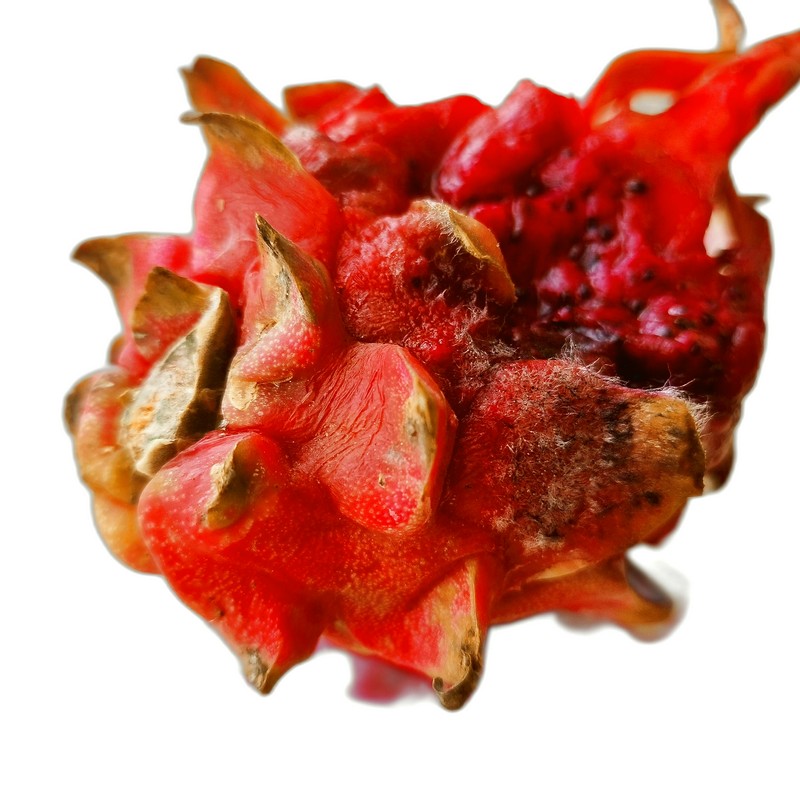
Label: Defect Dragon Fruit